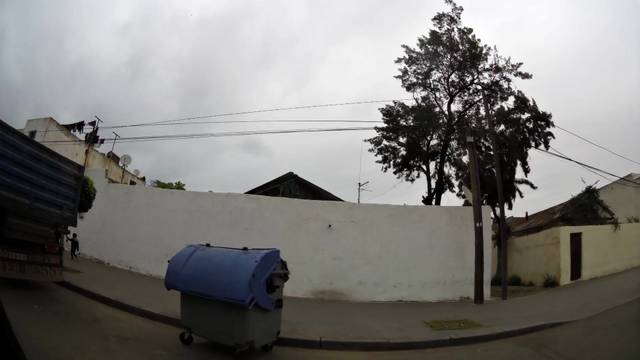
Region: Morocco
Coordinates: 33.582, -7.593